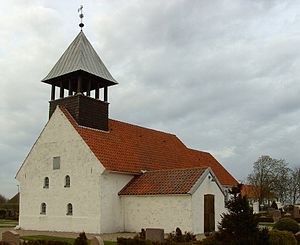
Ho Kirke
Ho Kirke
Ho kirke (jylland) fra sydvest
Ho Kirke er en kirke i Blåvandshuk Sogn, Vester Horne Herred, Ribe Amt.